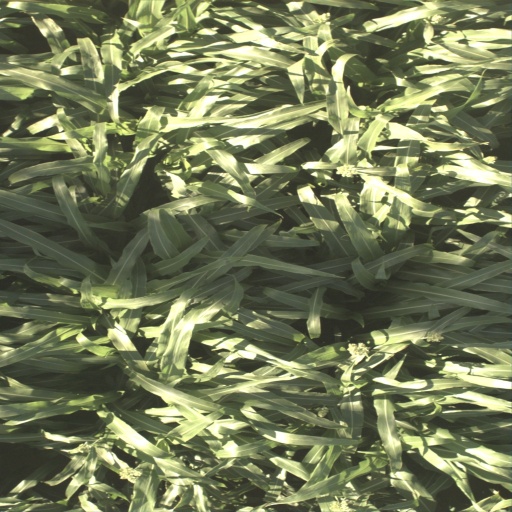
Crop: sorghum